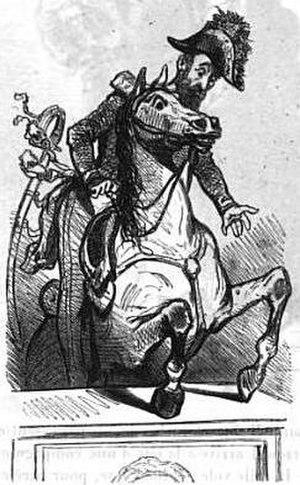
Caricature du général Jacques Léon Clément-Thomas (1809-1871) par Cham.